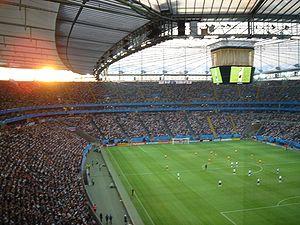
La Coupe du monde de football 2006 est la dix-huitième édition de la Coupe du monde de football et s'est déroulée du 9 juin au 9 juillet 2006 en Allemagne, qui a été choisie en juin 2000 pour l'organiser.